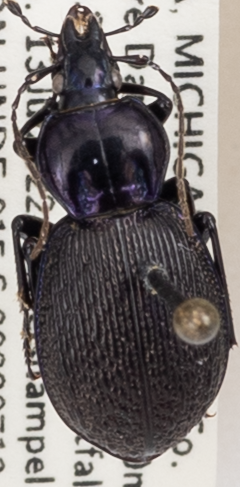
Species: Sphaeroderus stenostomus lecontei
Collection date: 2022-07-13
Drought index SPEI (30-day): -0.184
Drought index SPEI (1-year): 0.17
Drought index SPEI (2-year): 0.406